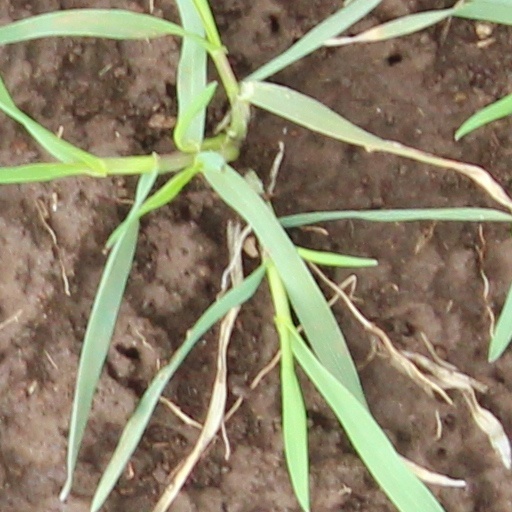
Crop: wheat